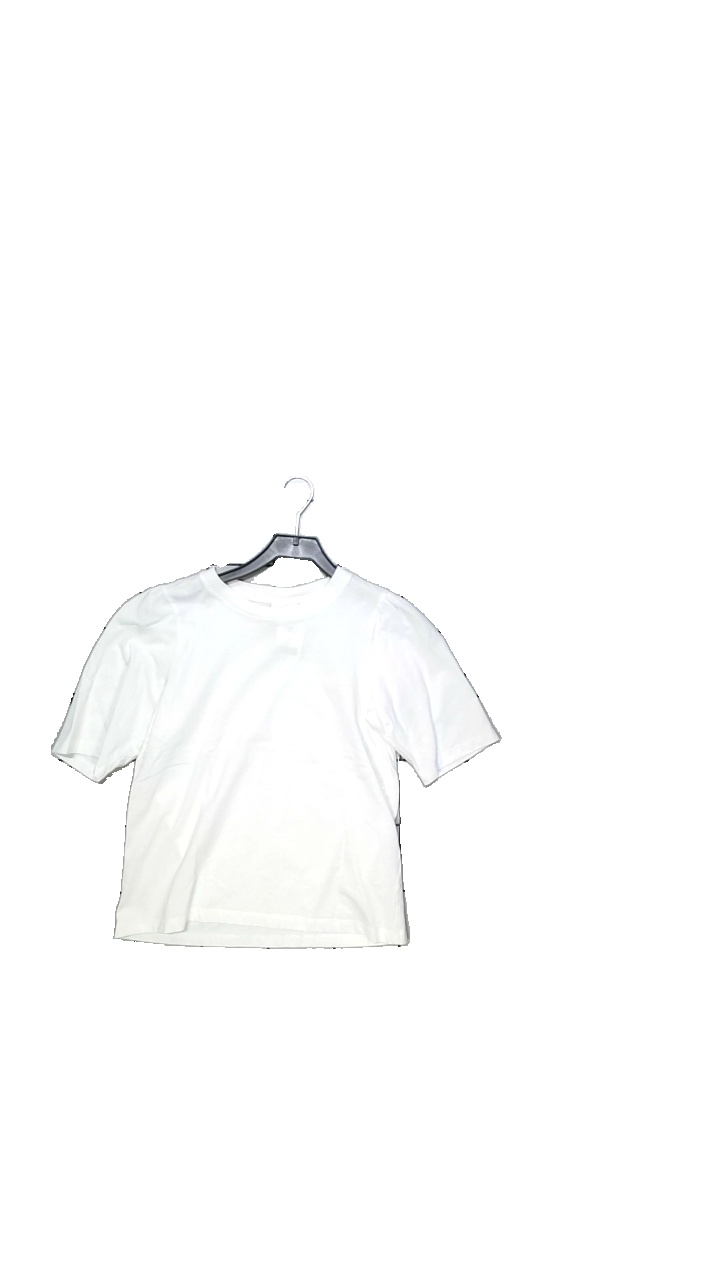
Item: T-shirt (Ladies)
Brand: Kappahl
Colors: White
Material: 100% cotton
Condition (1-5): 5
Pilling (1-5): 5
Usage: Reuse
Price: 50-100